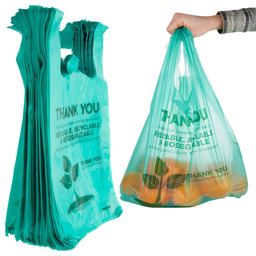
Label: plastic